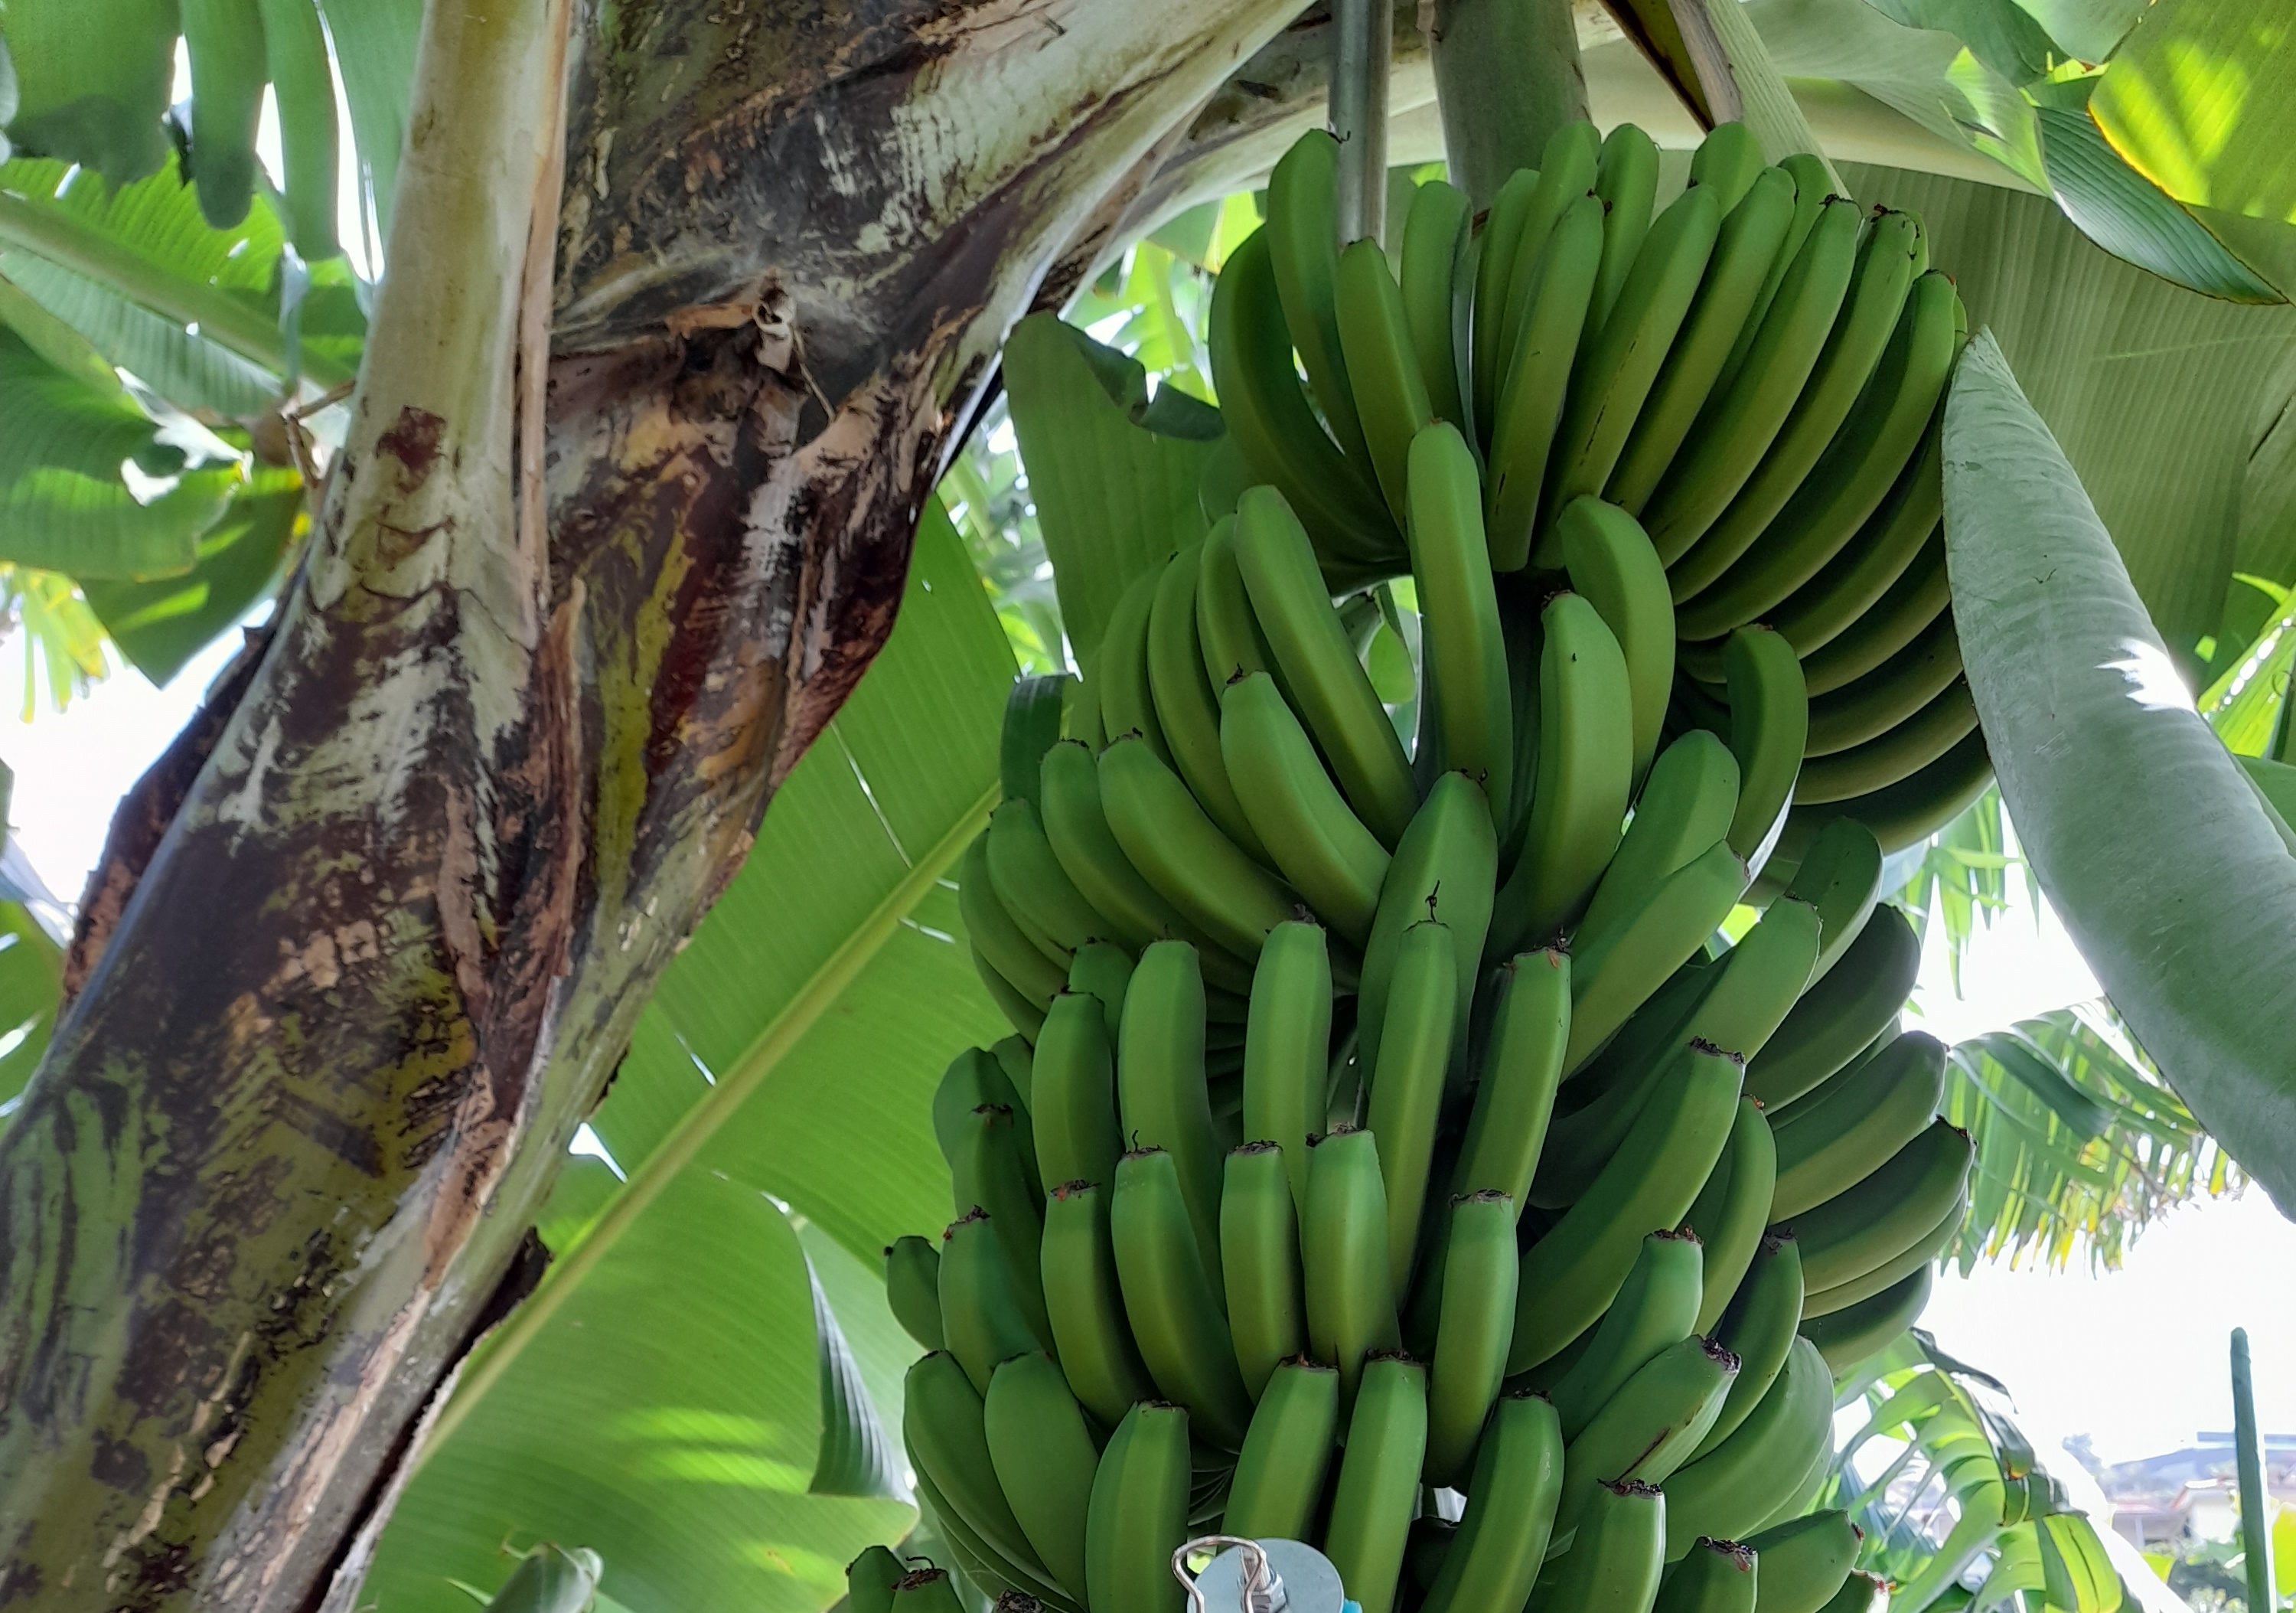
Label: Keep